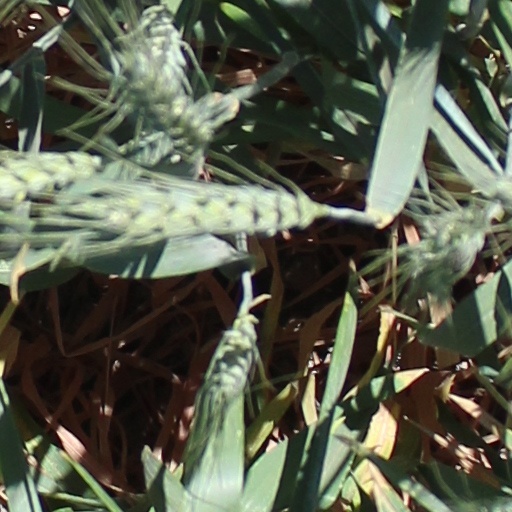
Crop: wheat